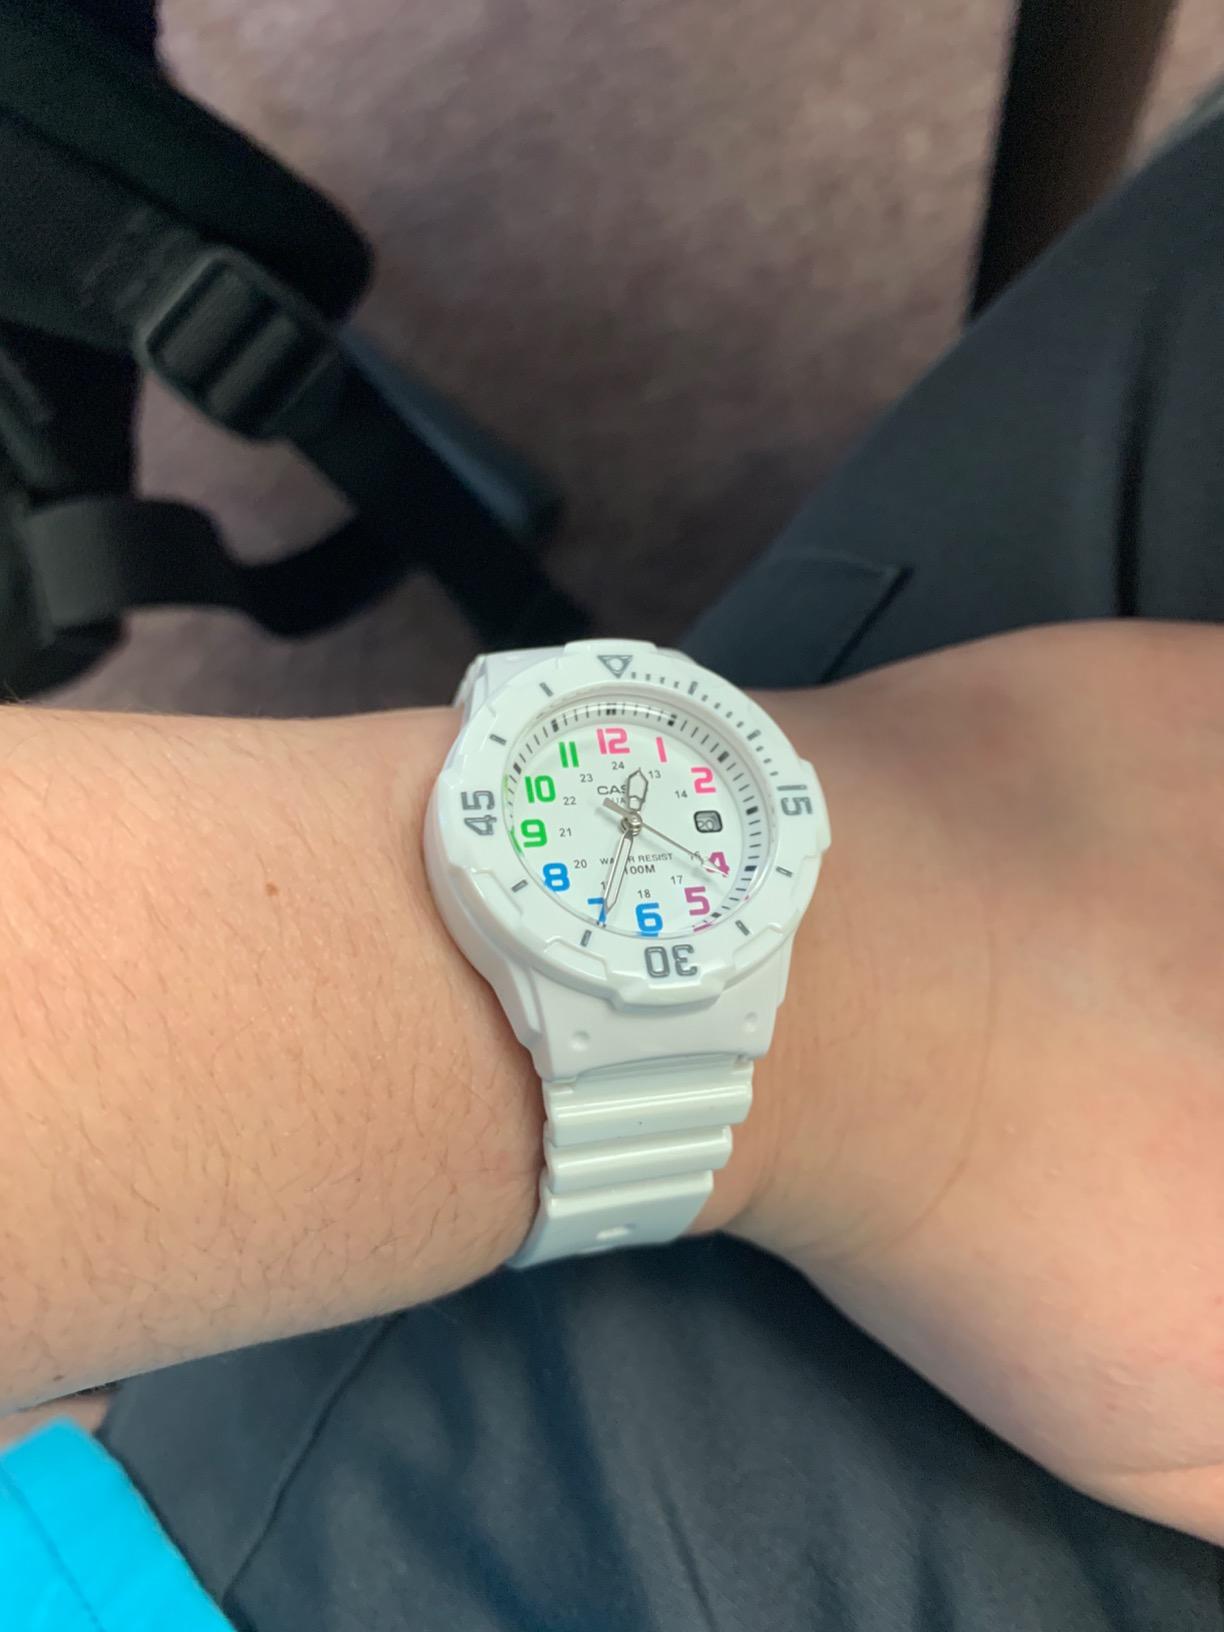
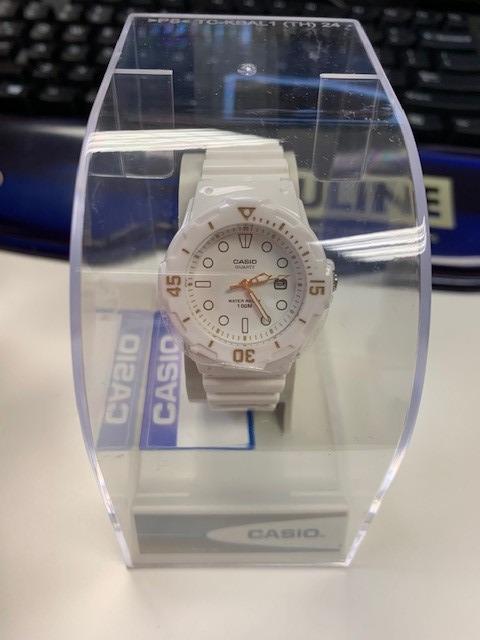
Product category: accessories_watch
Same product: yes